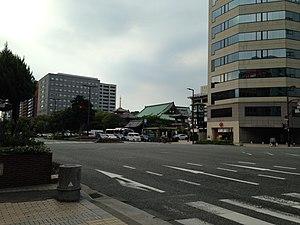
Le Tōchō-ji est un temple bouddhiste Shingon situé à Hakata-ku, préfecture de Fukuoka au Japon. Son préfixe honorifique sangō est Nangakuzan. Il est fondé par Kūkai avec le soutien de Tadayuki Kuroda, deuxième gouverneur de la province de Fukuoaka et sa construction est achevée en 806, ce qui en fait le temple Shingon le plus ancien de Kyushu.